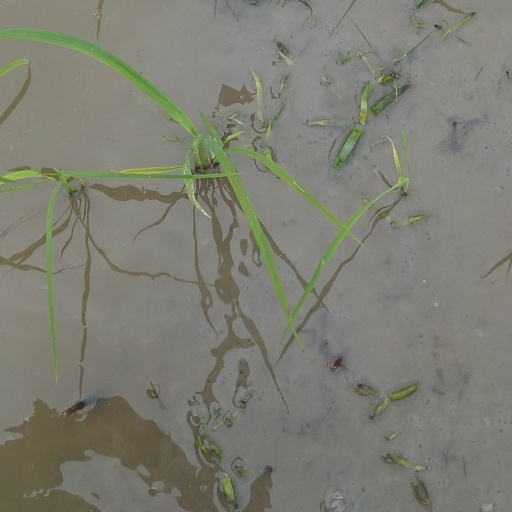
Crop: rice